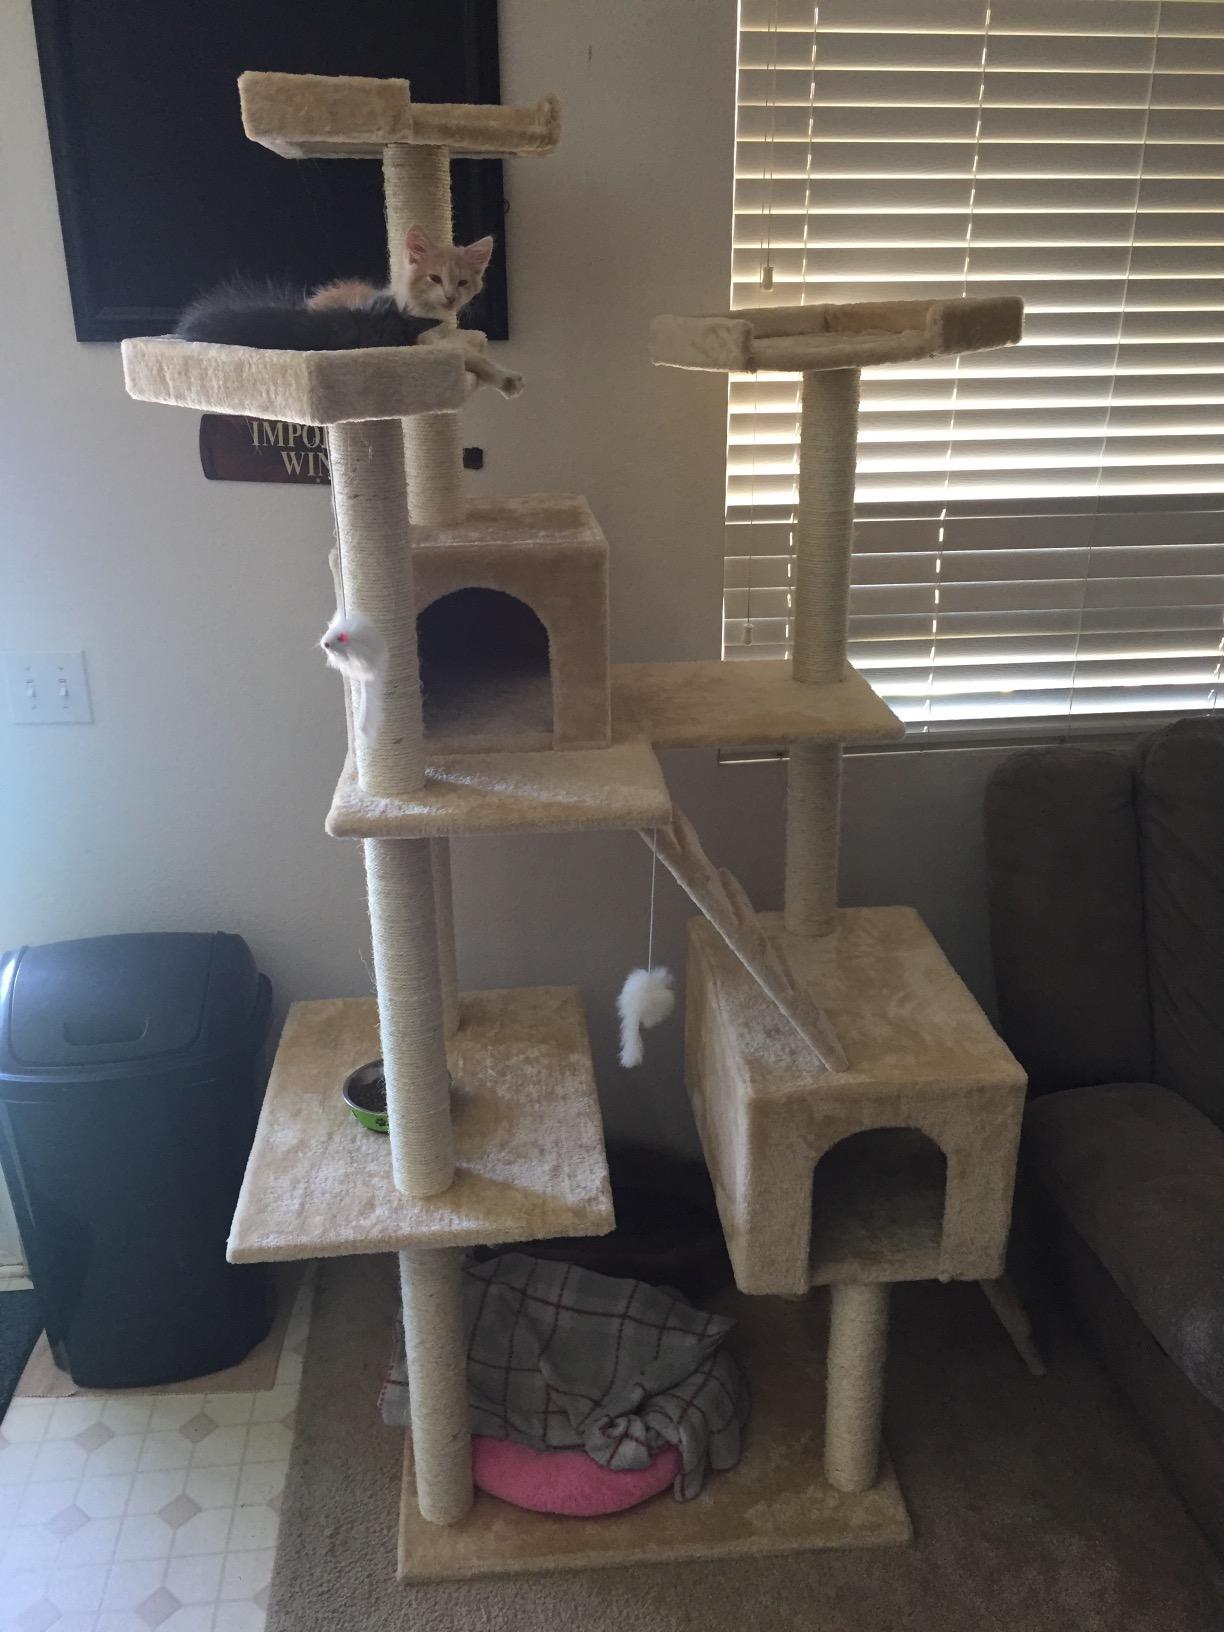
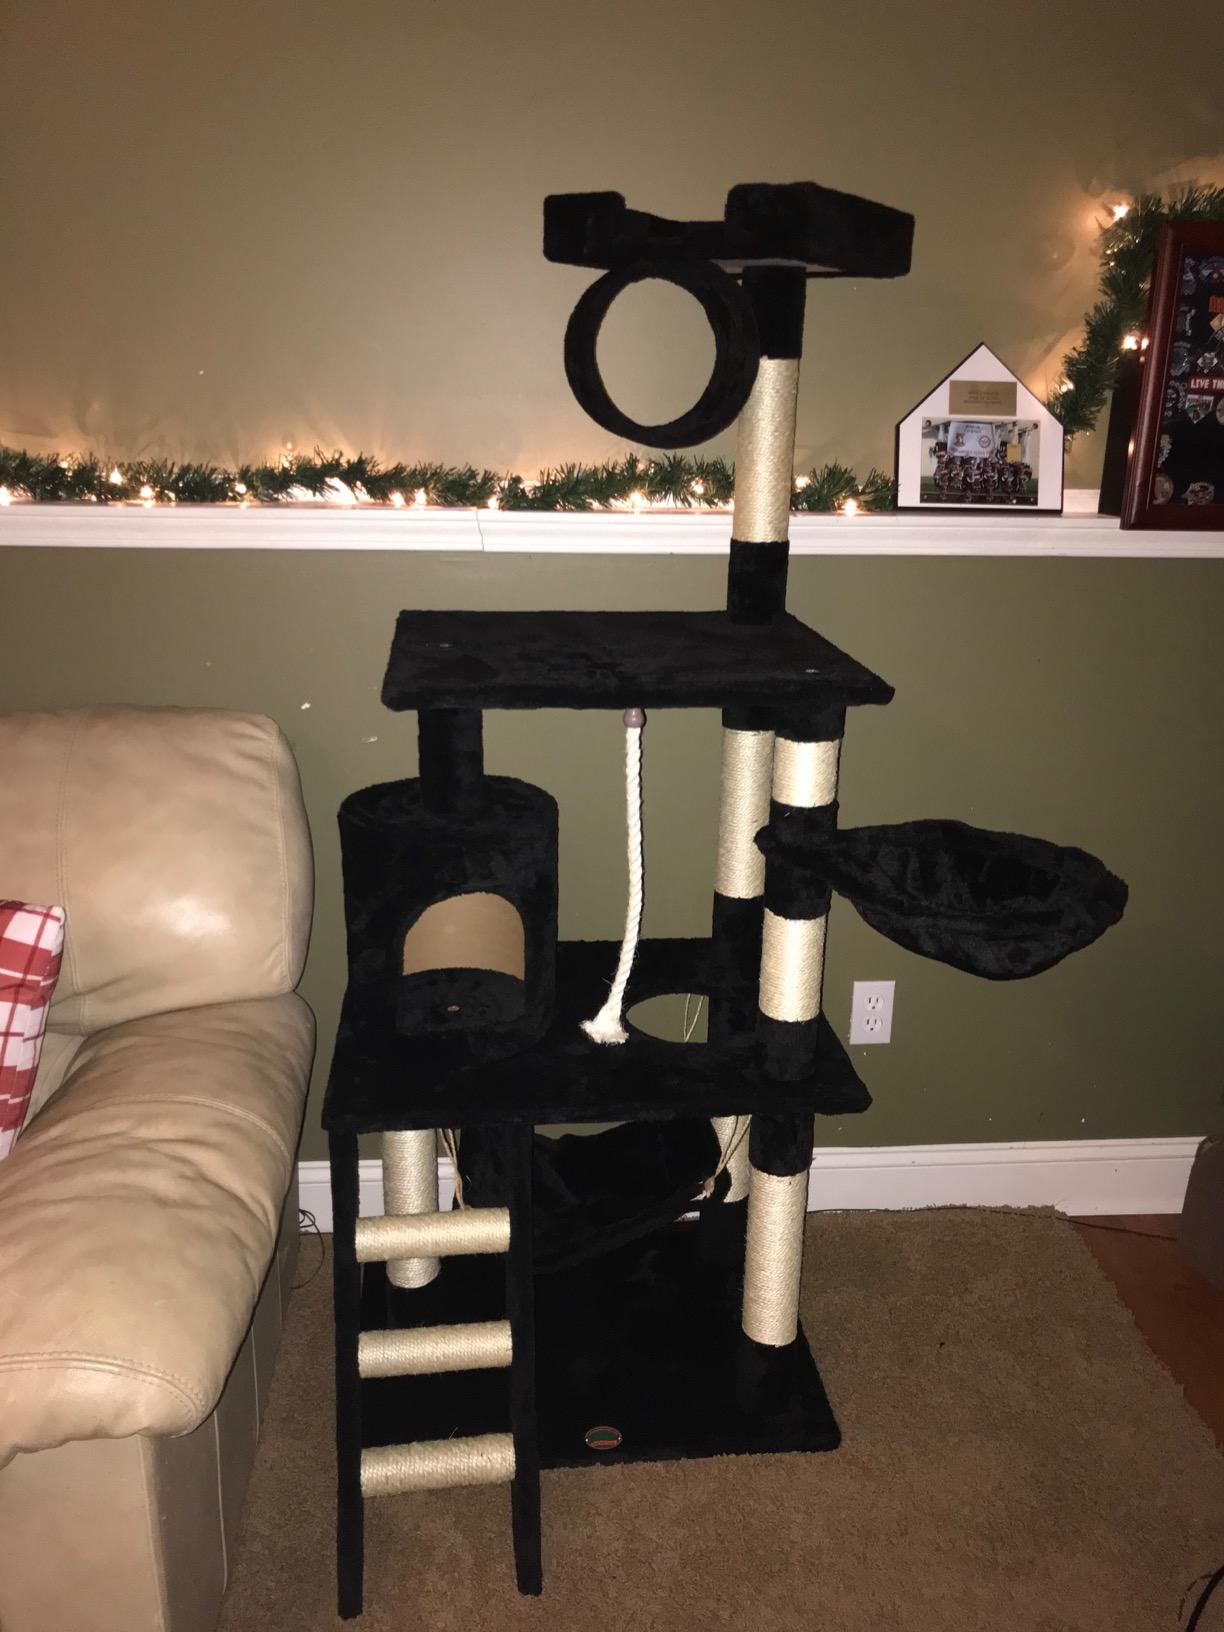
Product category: items_cat tree
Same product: no